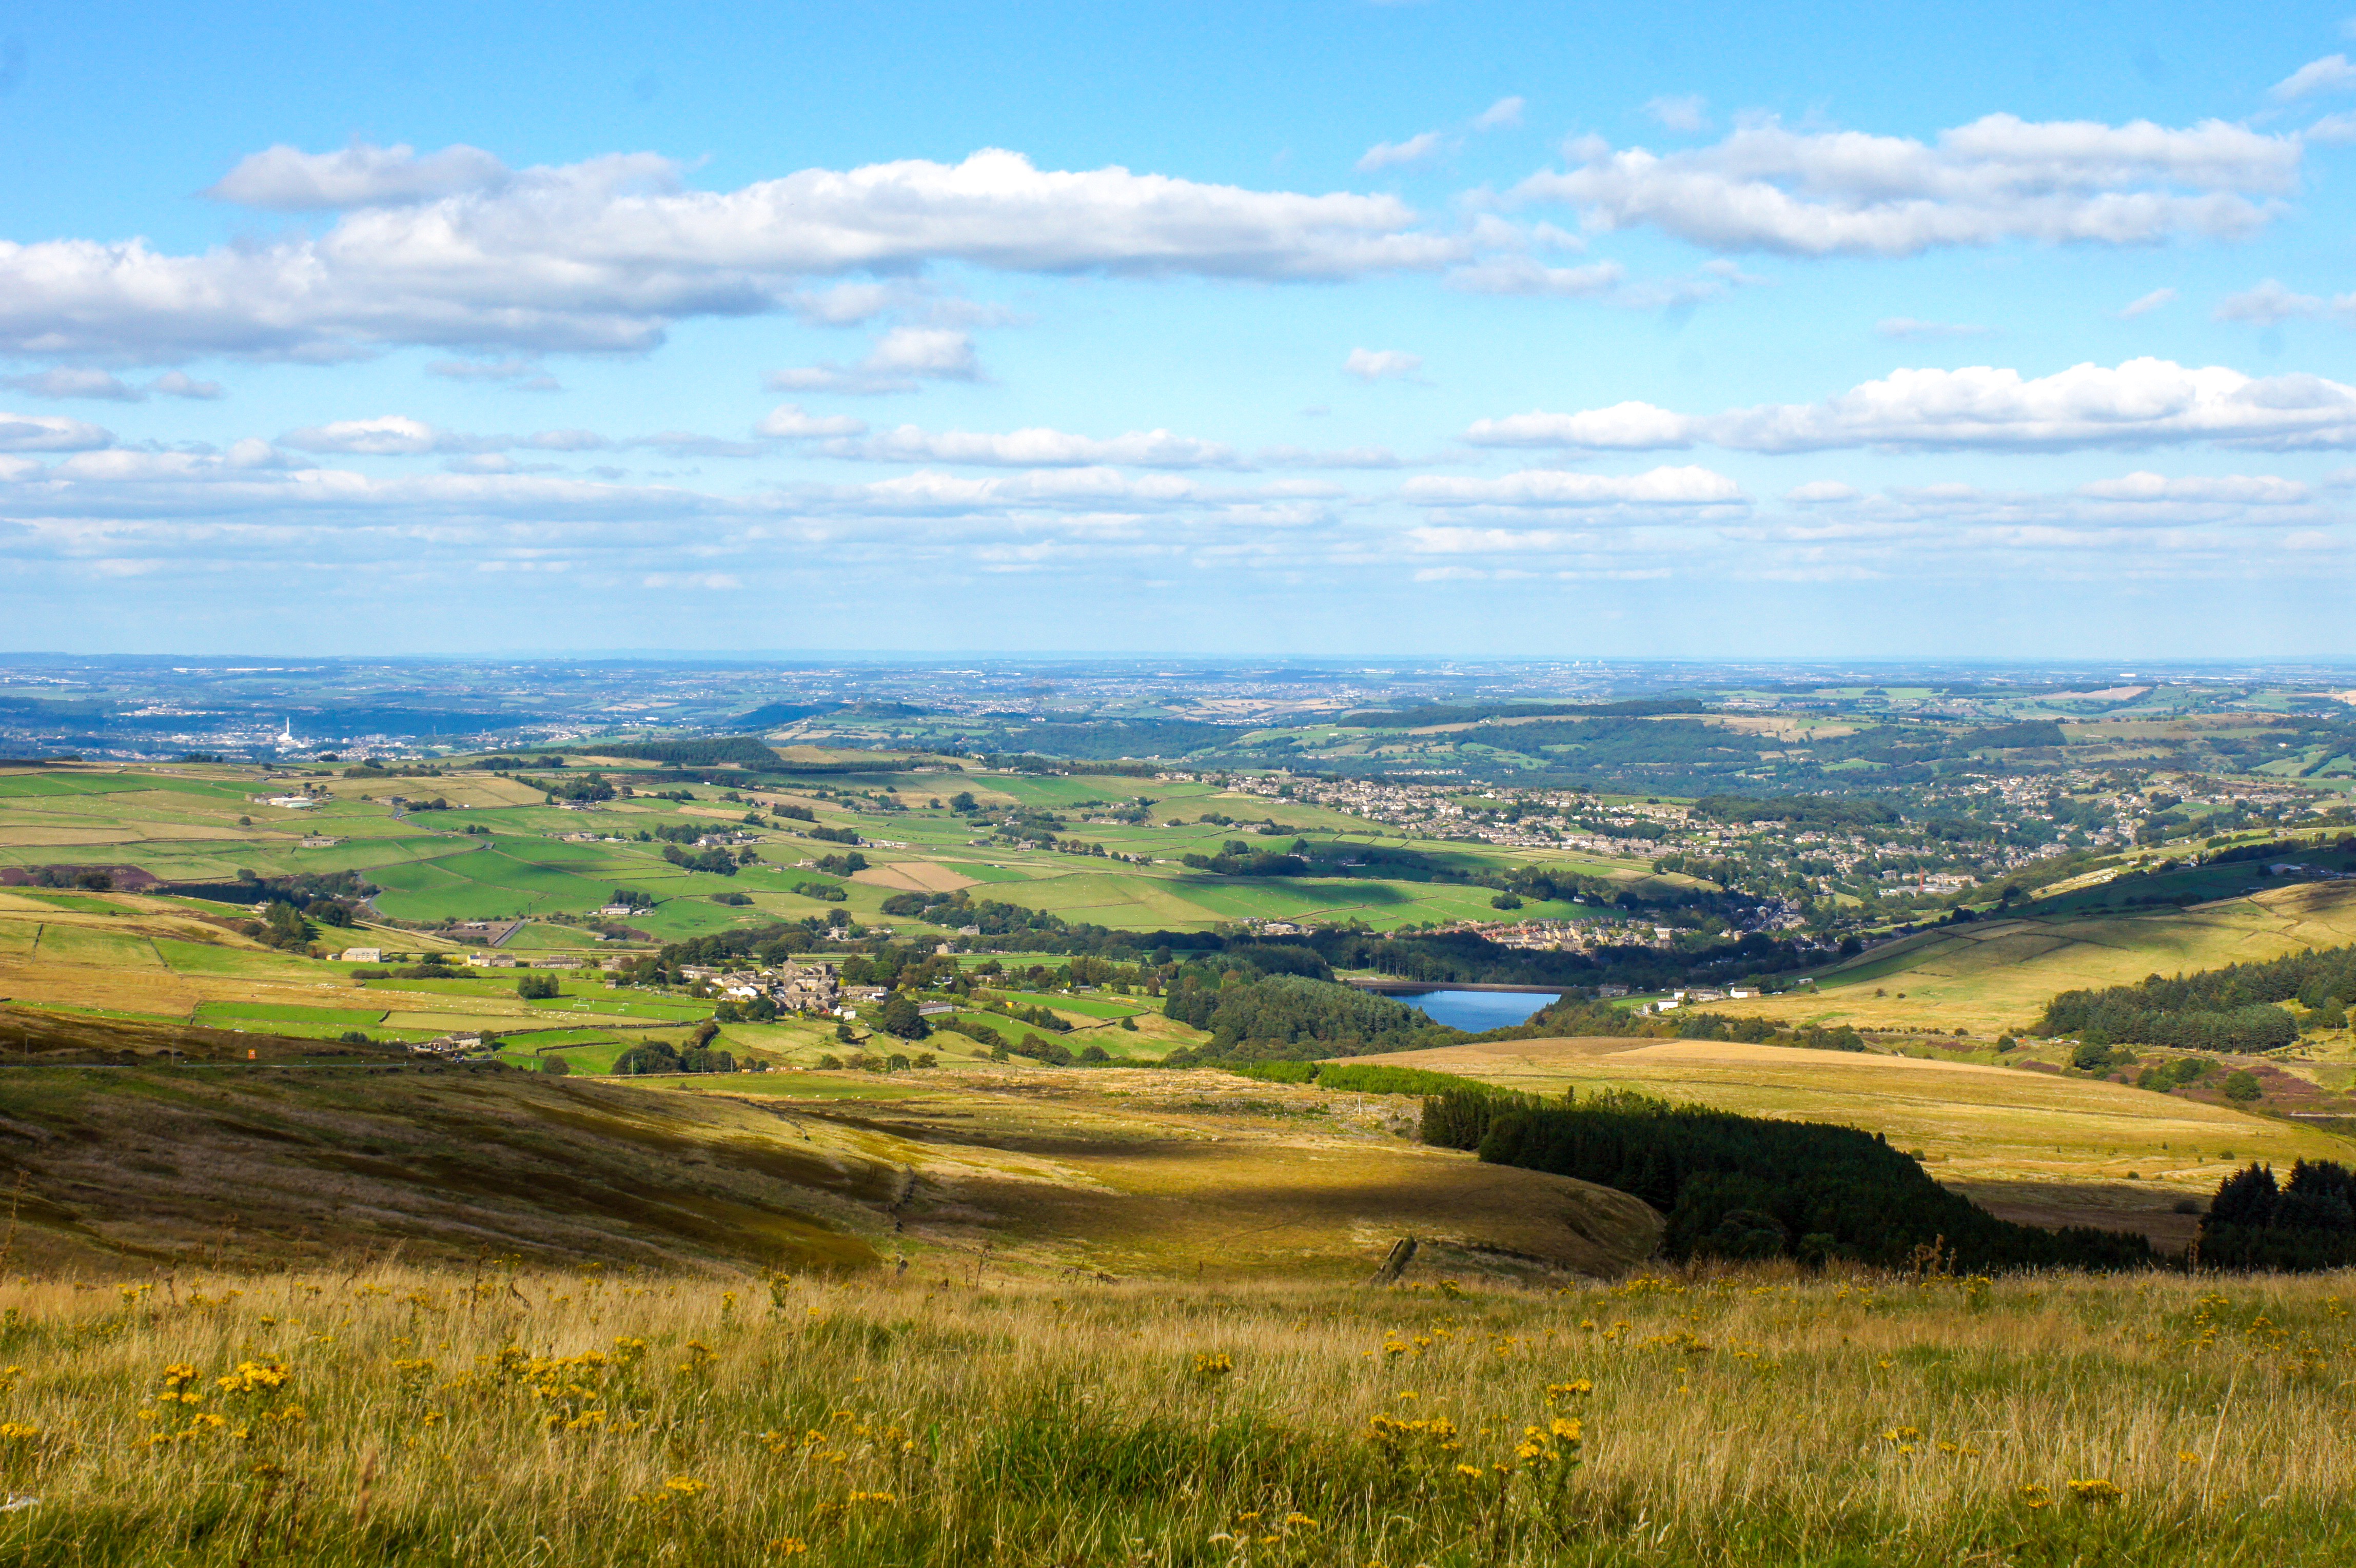
landscape, nature, grass, horizon, marsh, mountain, cloud, sky, field, meadow, prairie, countryside, hill, lake, pasture, scenery, agriculture, plain, england, grassland, plateau, scene, britain, fell, habitat, ecosystem, steppe, rural area, landform, holmfirth, natural environment, geographical feature, mountainous landforms